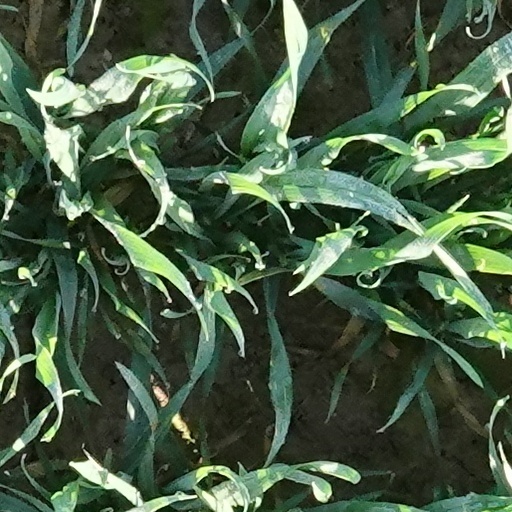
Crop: wheat